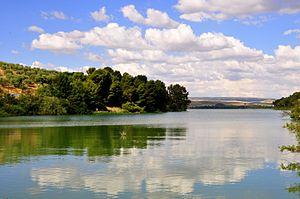
Cet article recense les zones humides de l'Italie concernées par la convention de Ramsar.